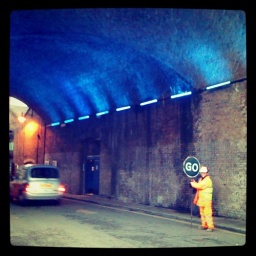
Blue tunnel lights, yellow outfit, & GO sign tempted me to snap this shot. So many temptations in London...